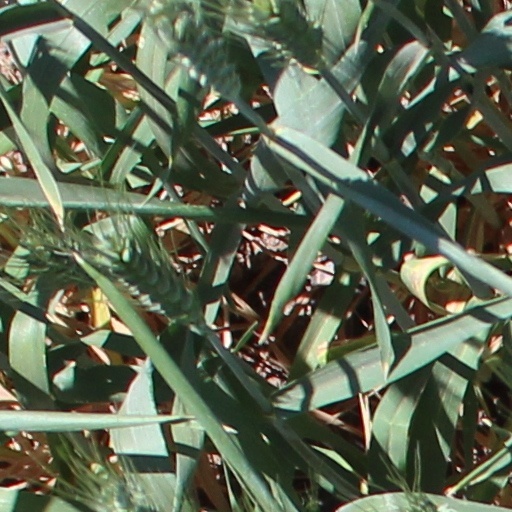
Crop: wheat